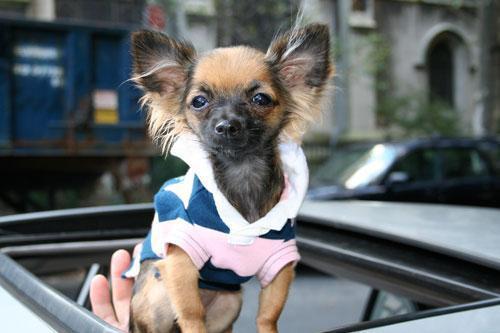
Chihuahua